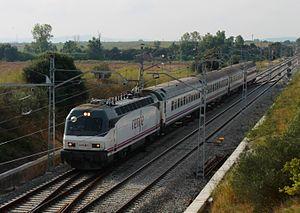
L'Estrella est un service de nuit offert par la RENFE permettant de rallier les principales grandes villes espagnoles à partir de la fin de l'après-midi afin d'atteindre la destination le lendemain matin.